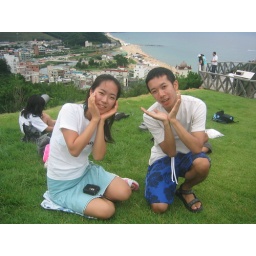
We were at the ships on the hill beach near Donghae.